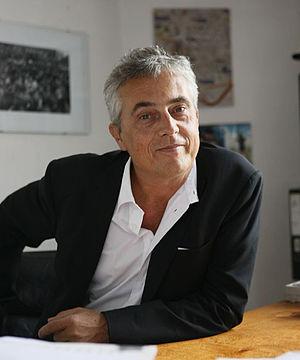
Stefano Boeri, né le 25 novembre 1956 à Milan, est architecte, urbaniste, théoricien de l'architecture et essayiste. Il enseigne le design urbain à l’École polytechnique de Milan et a été professeur invité à de nombreuses universités.